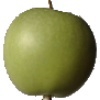
Label: Apple Granny Smith 1